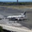
Label: airplane